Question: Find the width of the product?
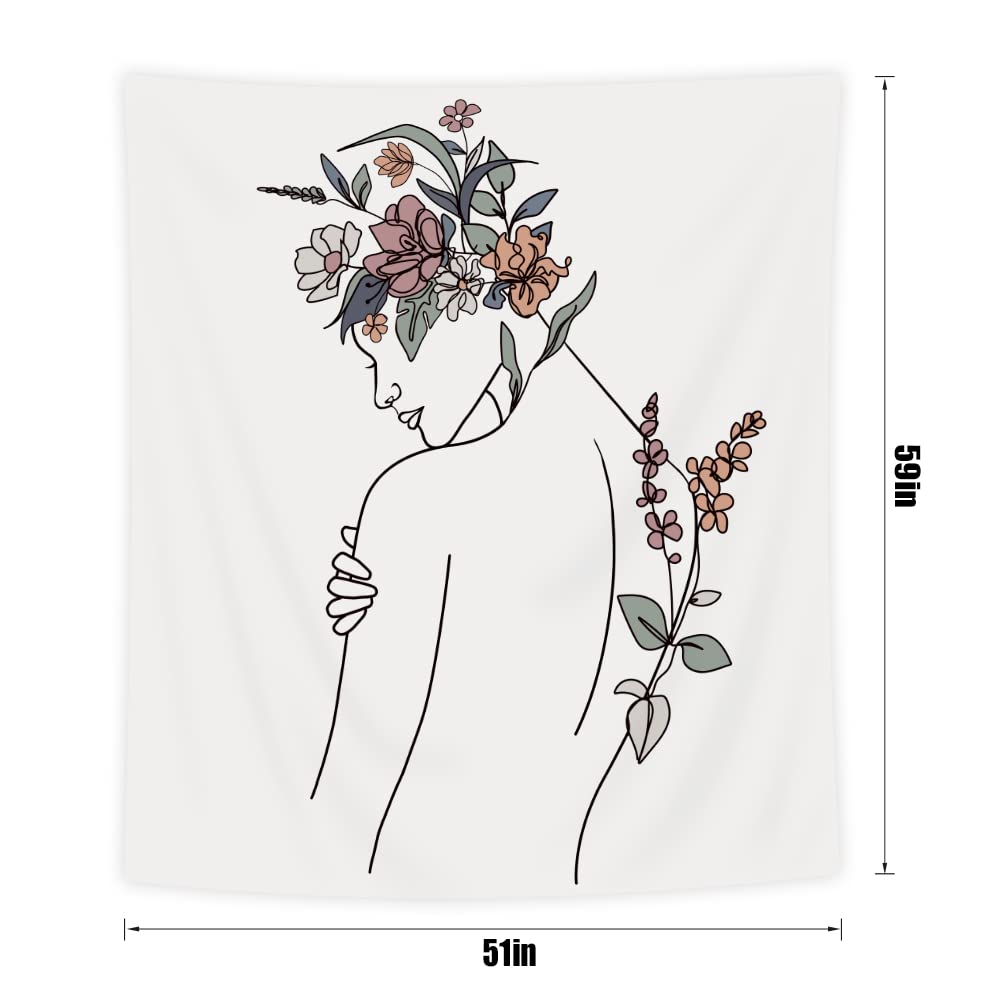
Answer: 51.0 inch